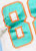
Number: 8